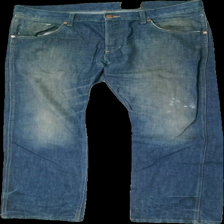
View: front
Type: Jeans
Category: Men
Brand: Not in the list
Brand text on label: Wrangler
Colors: Blue
Material: 100% cott
Cut: Regular
Size: L
Season: All
Stains: Minor
Holes: Minor
Damage: Washed out color
Damage location: middle center
Price range: <50
Recommended usage: Recycle
Description: Blue jeans for men from Wrangler, size L (L36 W34). Poor condition.